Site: brandenburg
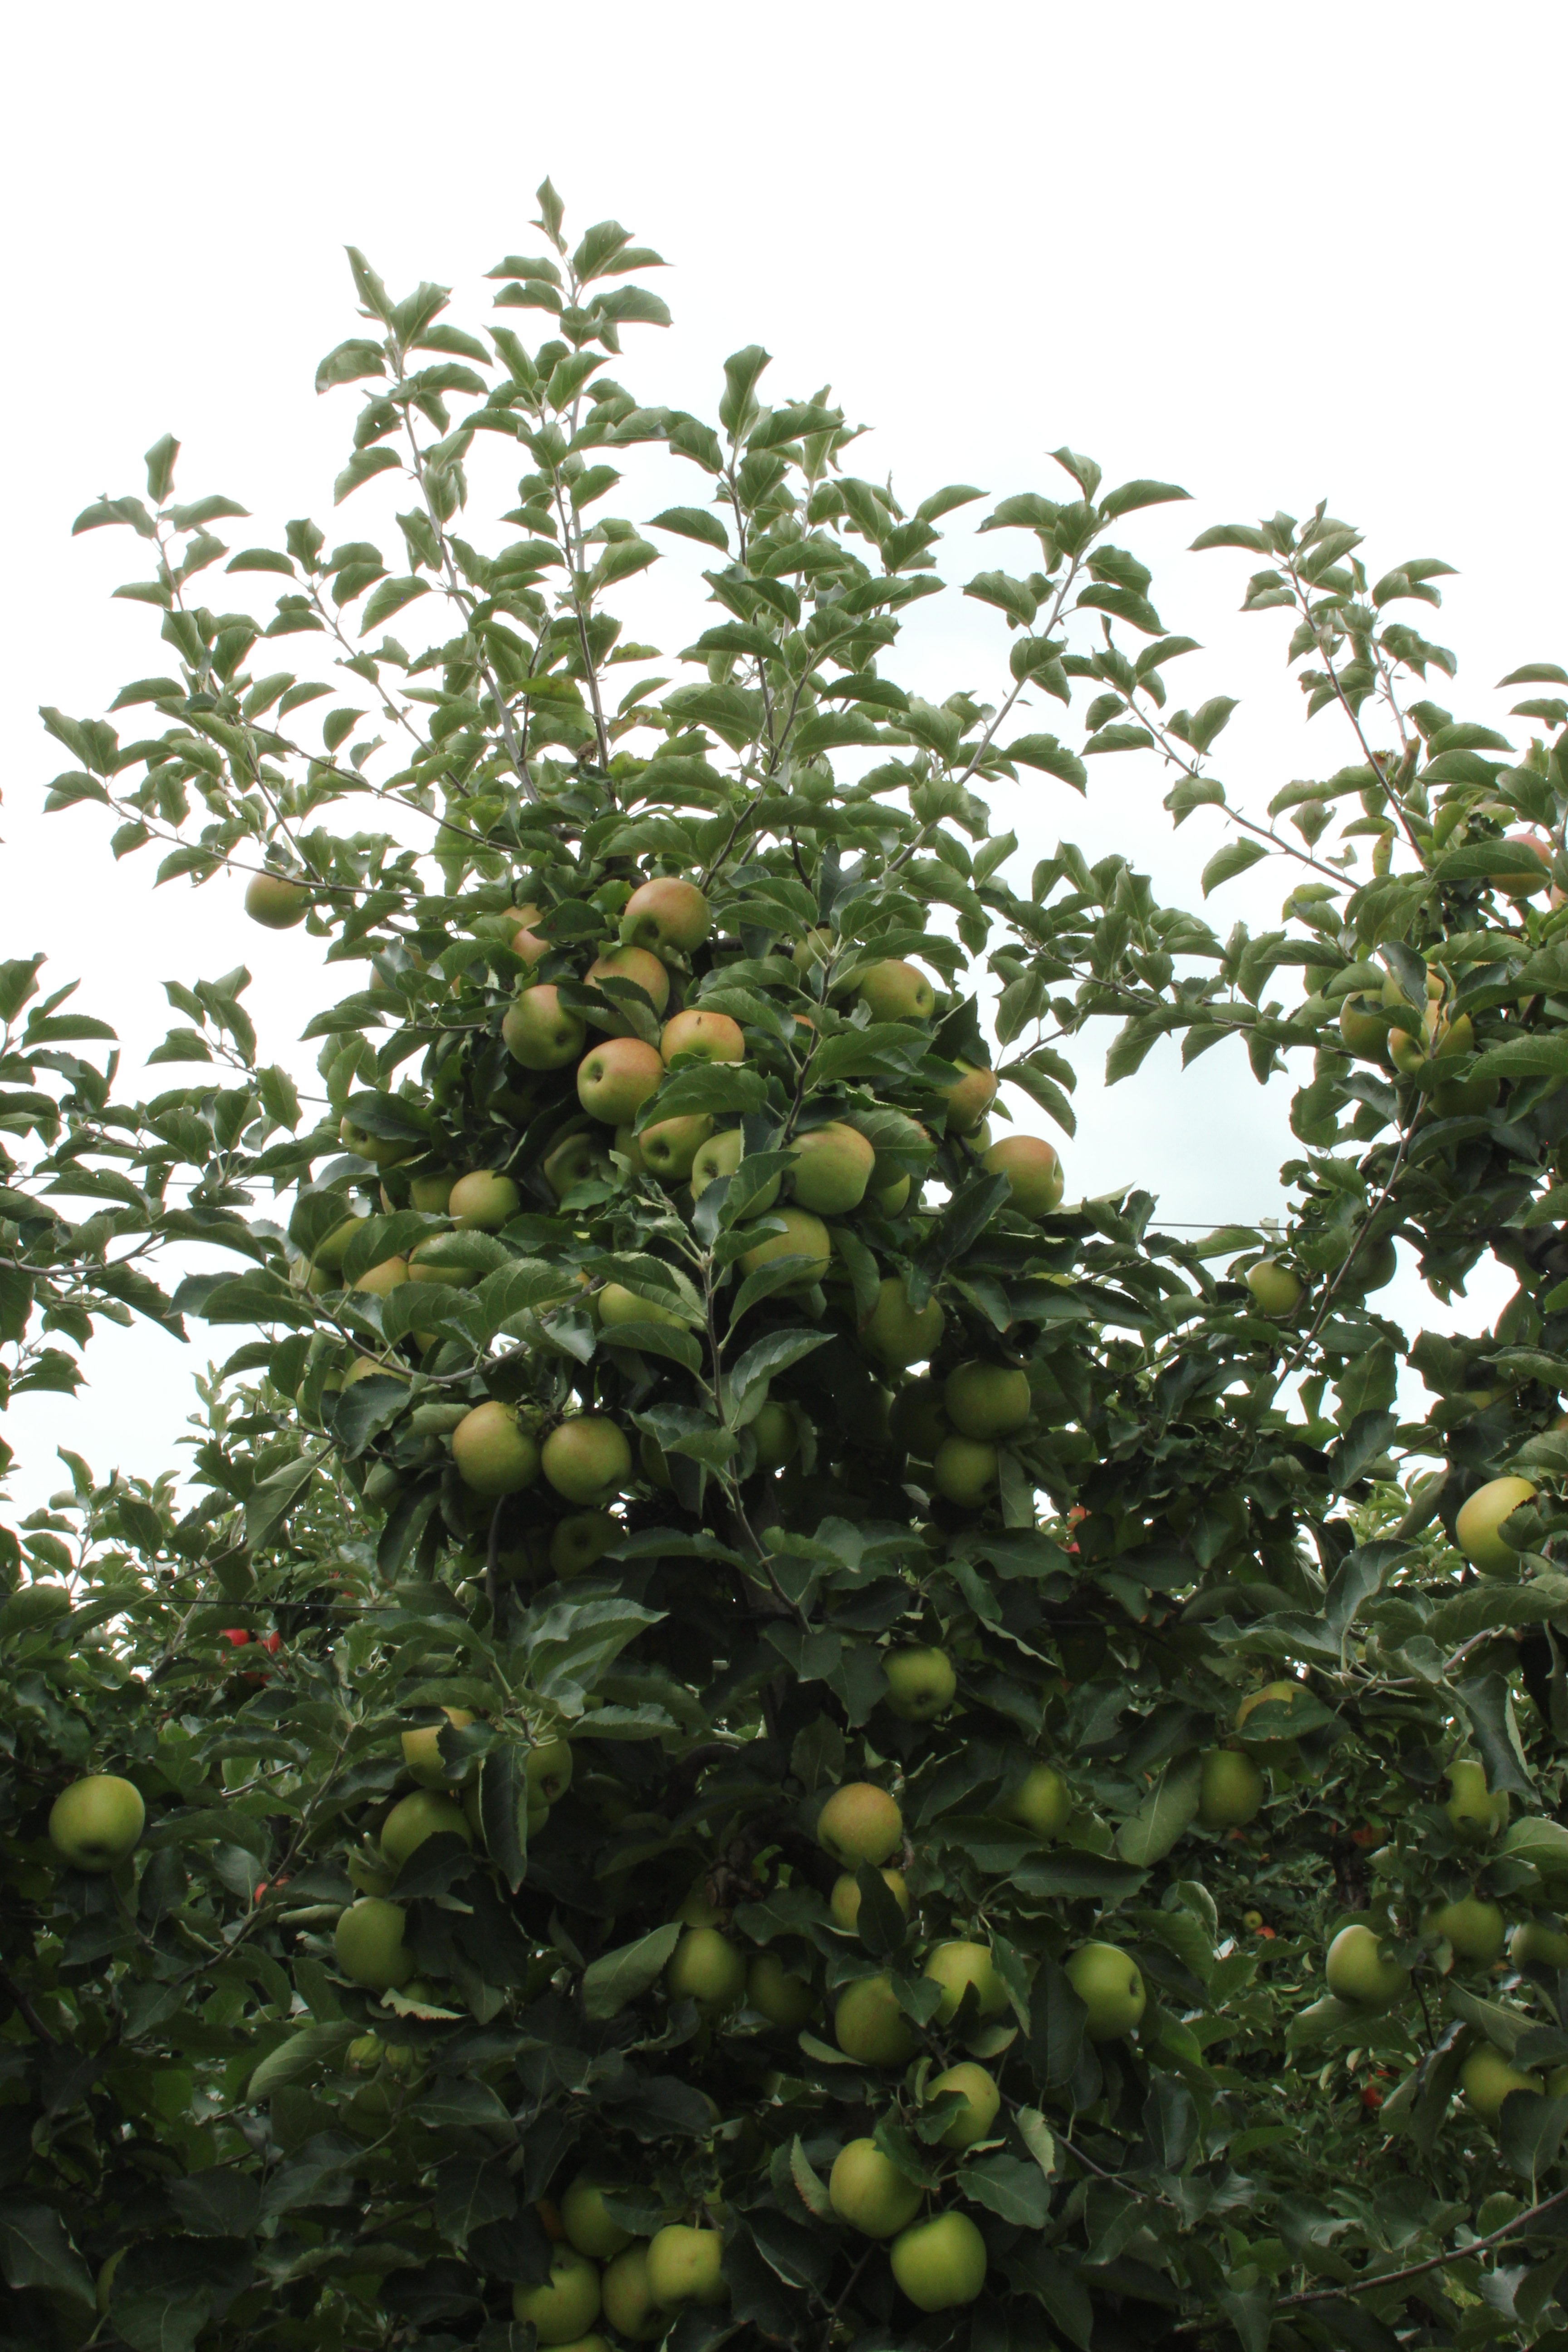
Growth stage (BBCH 87): Maturity of fruit and seed